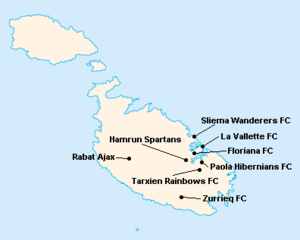
Répartition des clubs en Premier League Maltaise 1986-1987.
La saison 1986-1987 de Premier League Maltaise était la soixante-douzième édition de la première division maltaise.